Point Arguello Light

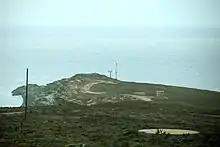
View from train August 29, 2010

Point Arguello Lighthouse is a lighthouse on Point Arguello in Santa Barbara County, California, serving the Santa Barbara Channel on the Gaviota Coast adjoining Vandenberg Space Force Base near the city of Lompoc, California.